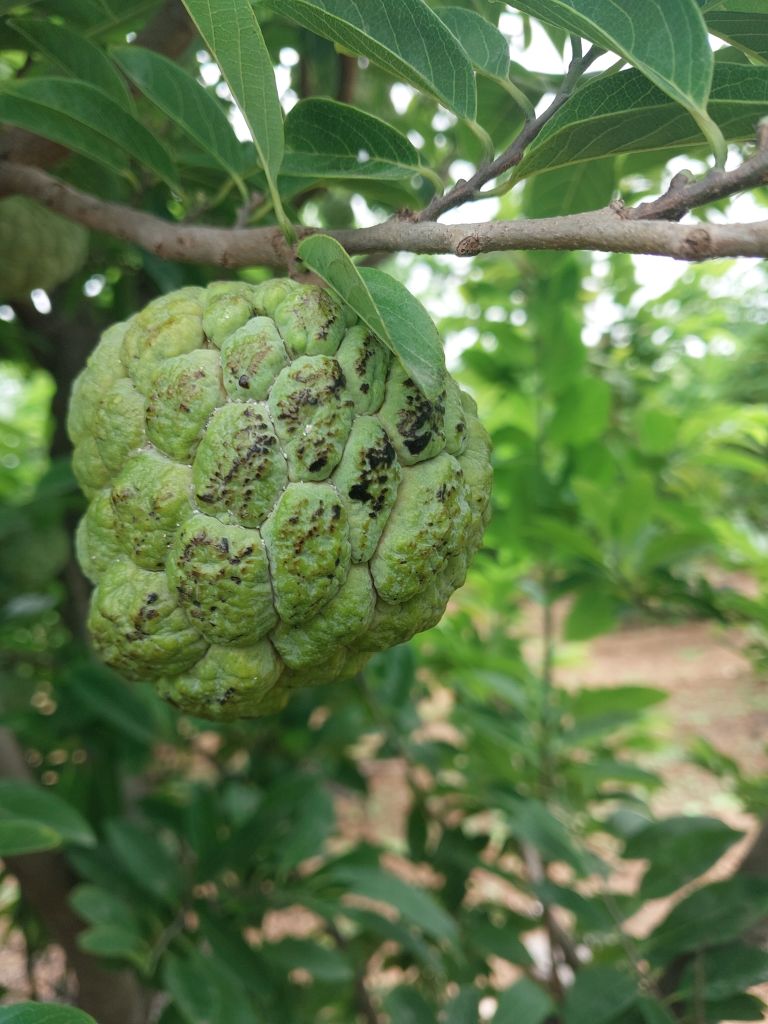
Disease label: Blank Canker